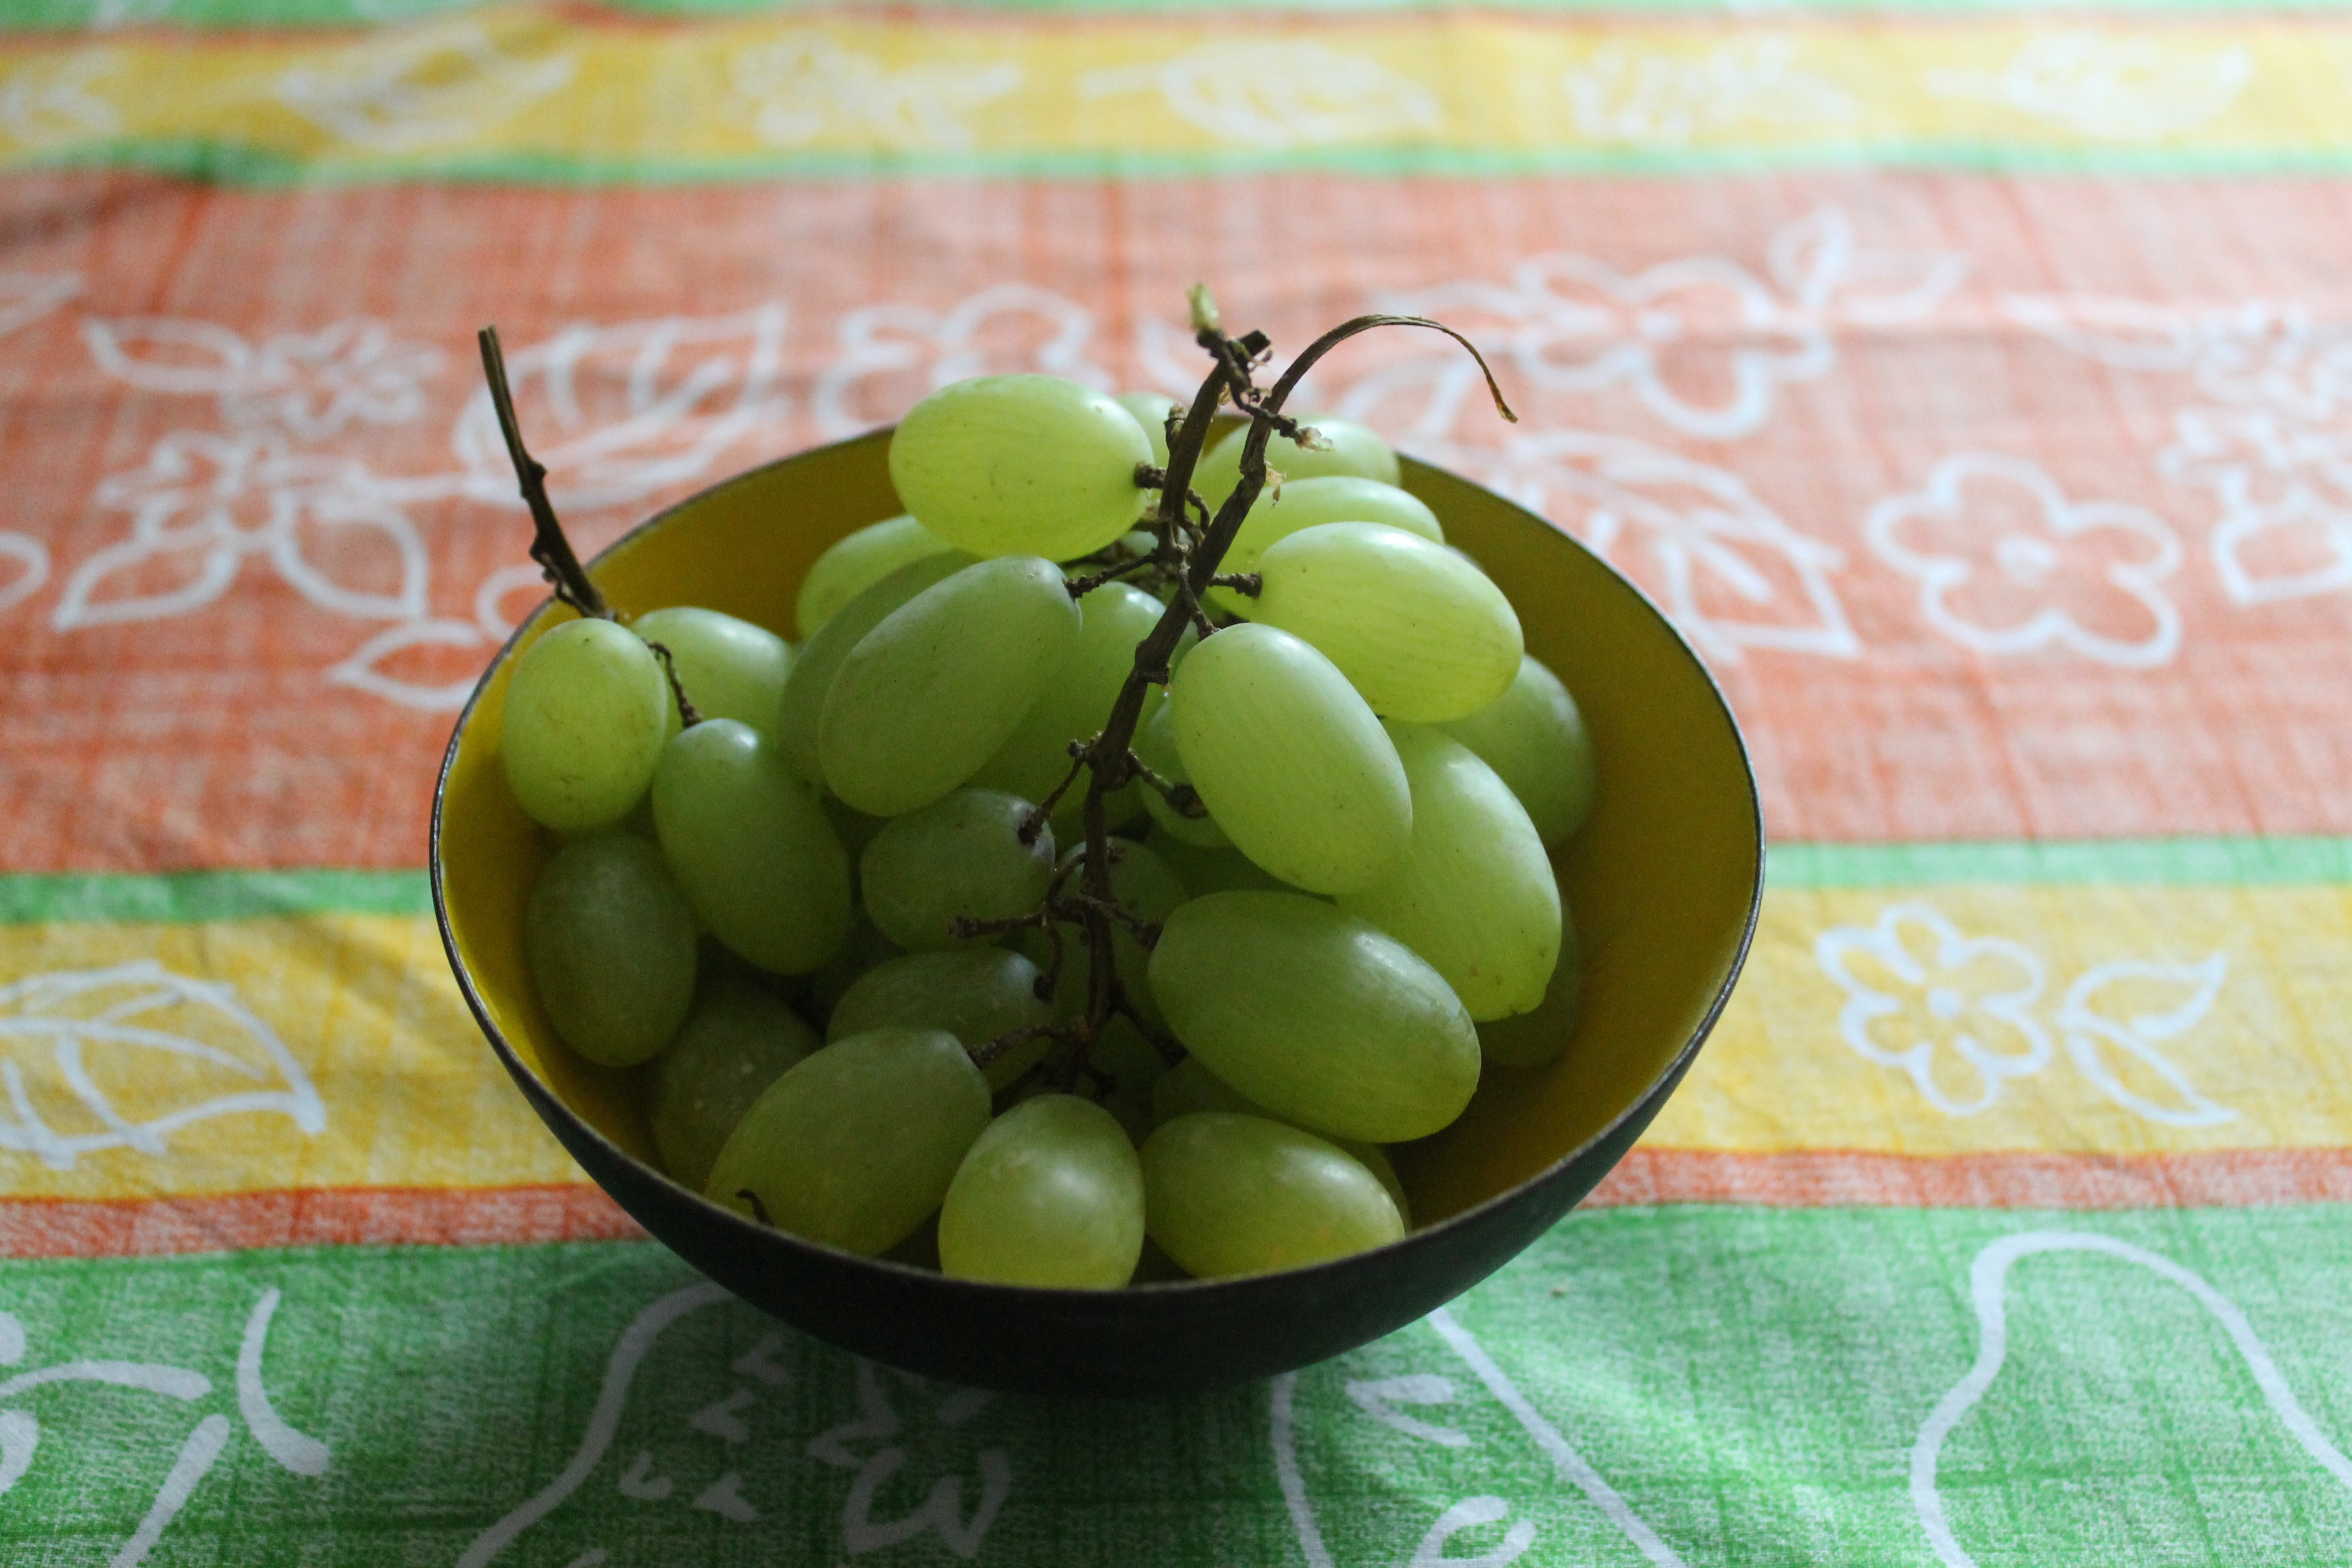
plant, grape, fruit, bowl, food, green, produce, still life, arrangement, grapes, table cloth, flowering plant, vitis, land plant, grapevine family